Cyclone Roanu

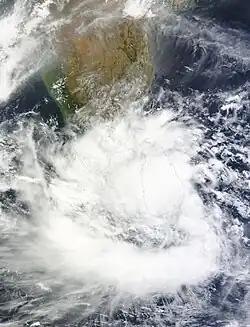
The precursor to Cyclone Roanu over Sri Lanka on 15 May.

Preparations for the storm began even before the IMD started tracking it as a depression. As the area of low pressure tracked closer to the country, the Meteorology Department of Sri Lanka issued a warning on 13 May stating that the disturbance would affect the country. Fishermen were advised to be vigilant. Later, The National Building Research Organisation (NBRO) issued landslide warning in the districts of Badulla, Monaragala, Kandy, Ratnapura, Kurunegala, Nuwara Eliya, Kegalle and Matale. President Maithripala Sirisena instructed the local authorities to provide relief to those affected by the system. The Minister Of Disaster Management, Defense Secretary, Tri Forces' Commanders and the Inspector General Of Police were instructed to undertake the operation.